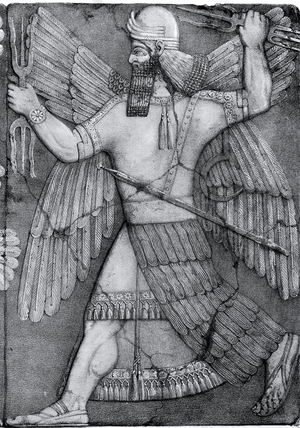
Ninurta est une divinité de la mythologie mésopotamienne. Il s'agit d'un dieu guerrier, associé au triomphe militaire contre les forces malfaisantes, et aussi d'une divinité agraire.